The Republic (newspaper)

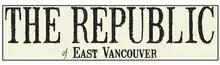

The Republic was a liberal local newspaper, published fortnightly from 2000 to 2009, in East Vancouver, an area of Vancouver, British Columbia, Canada.